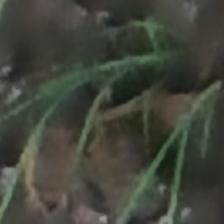
Label: clustered